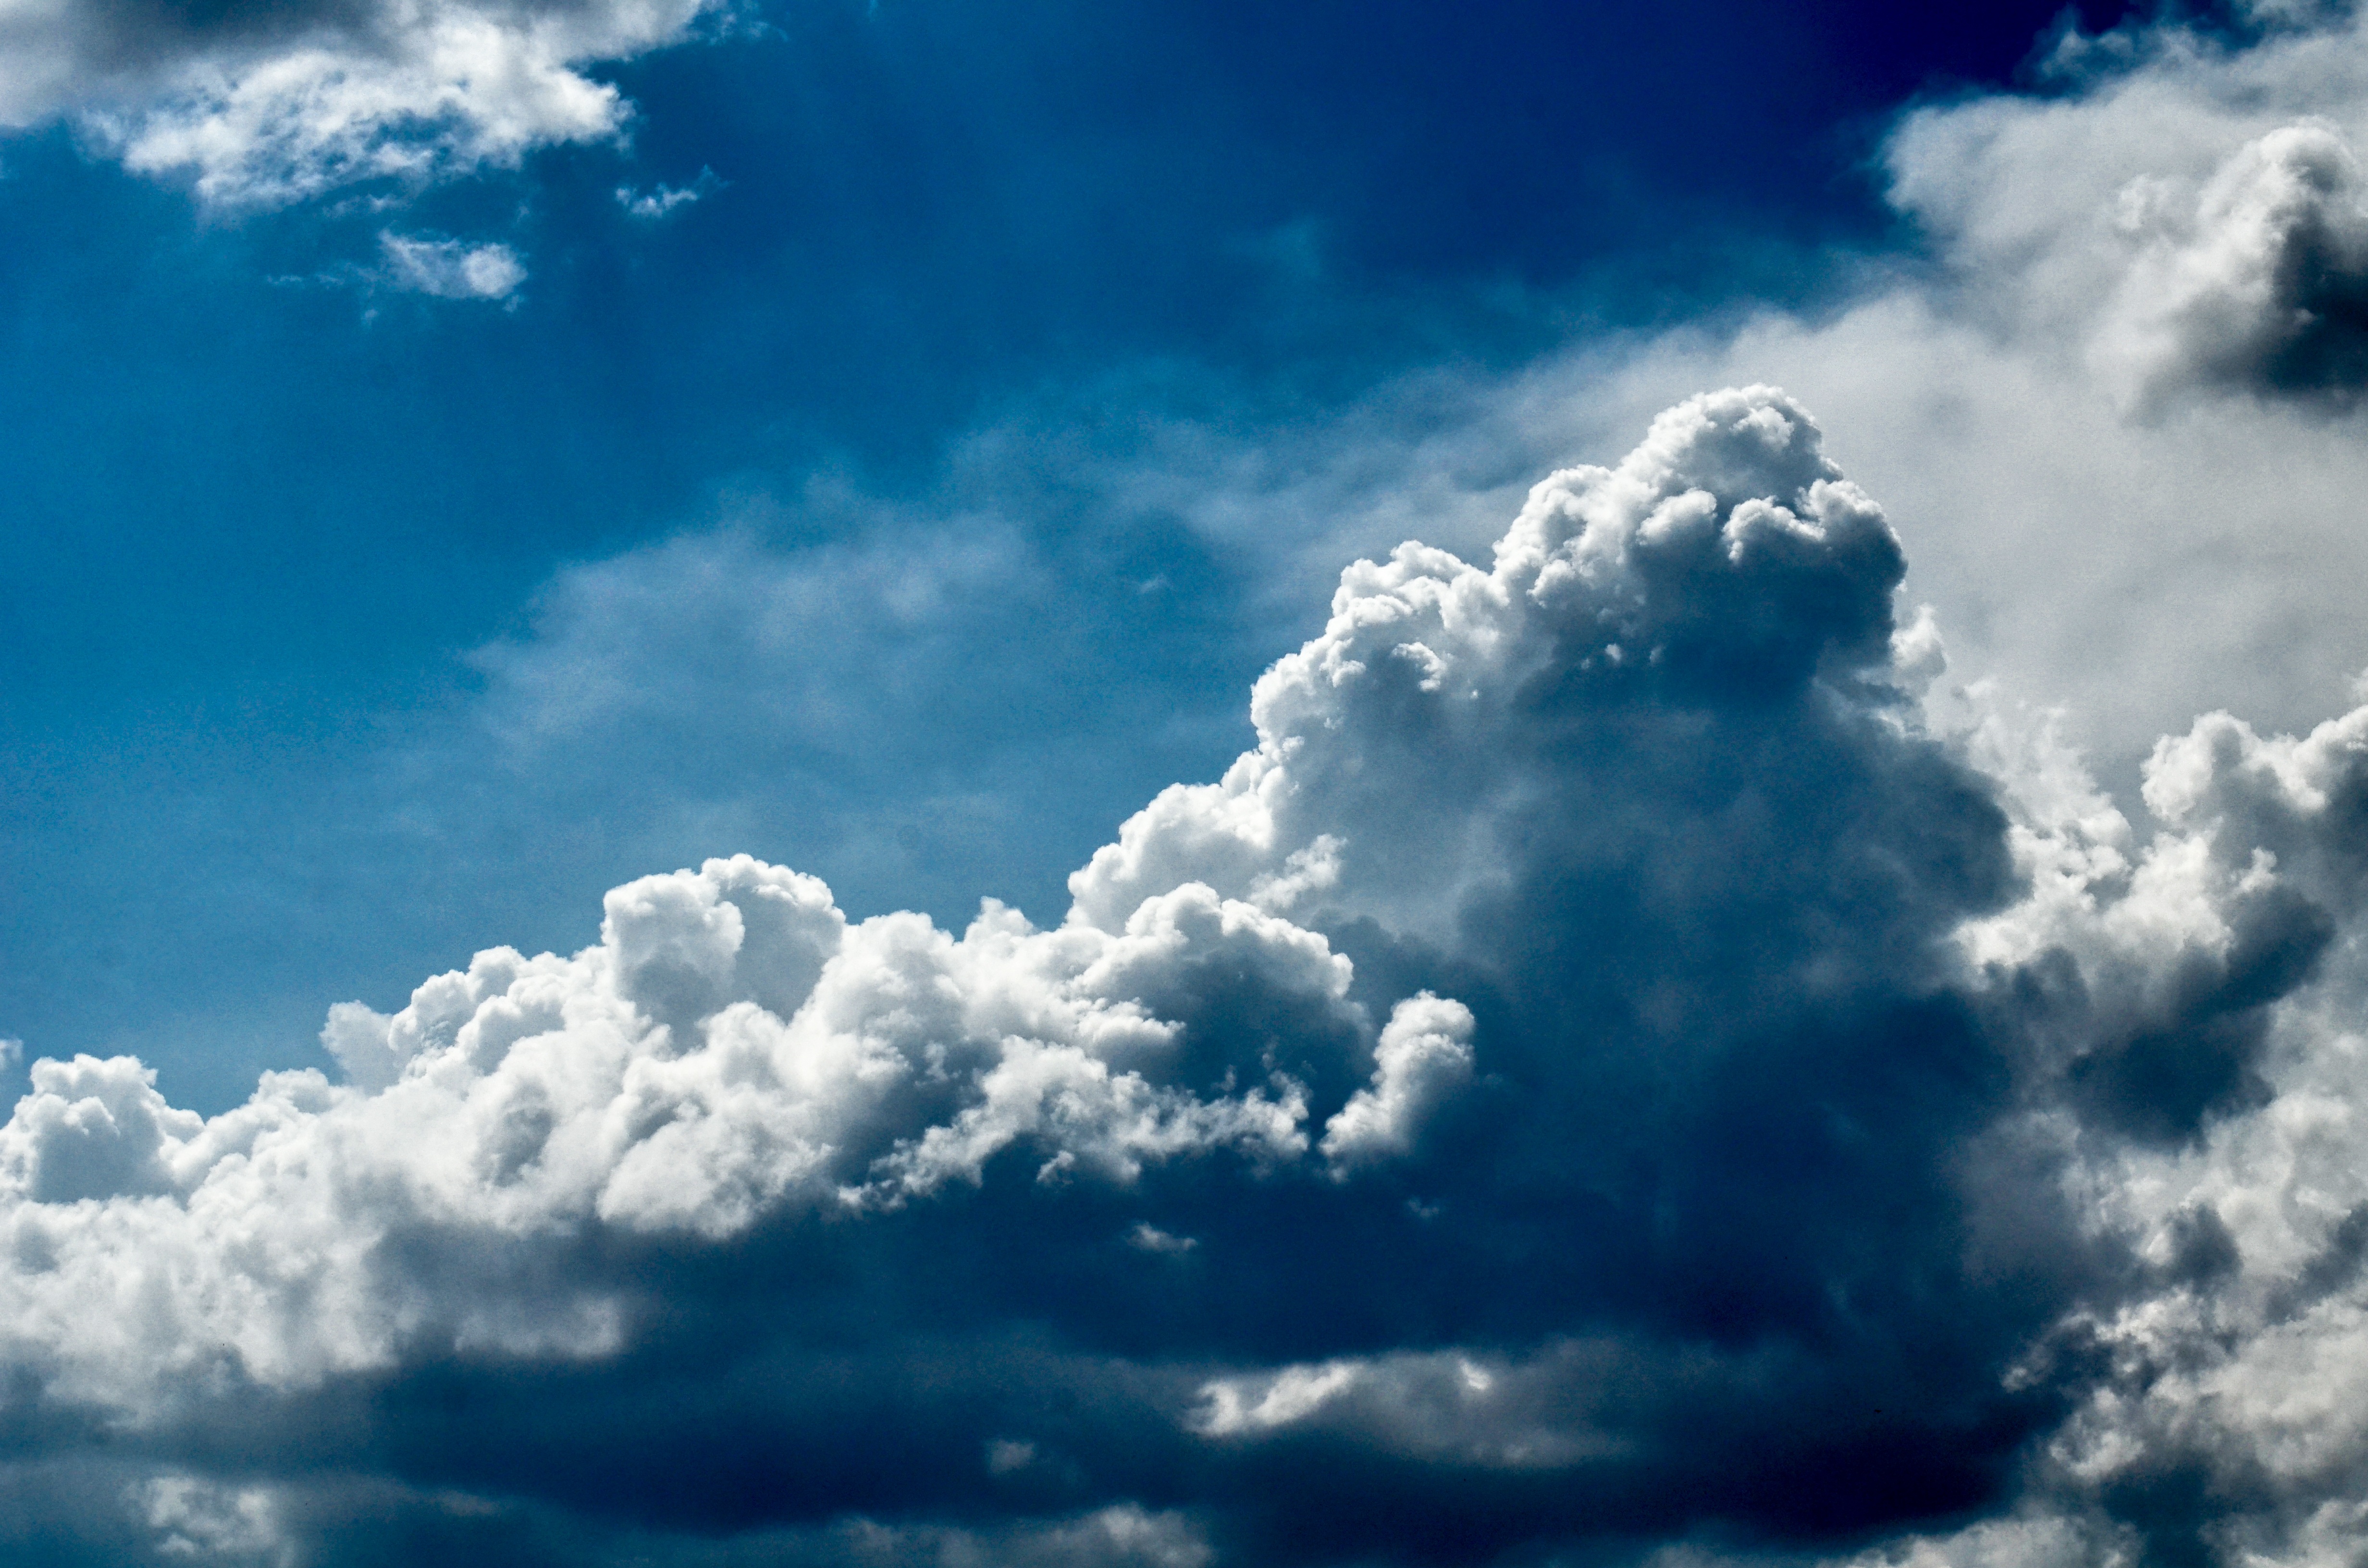
horizon, cloud, sky, sunlight, atmosphere, daytime, cumulus, blue, meteorological phenomenon, atmosphere of earth